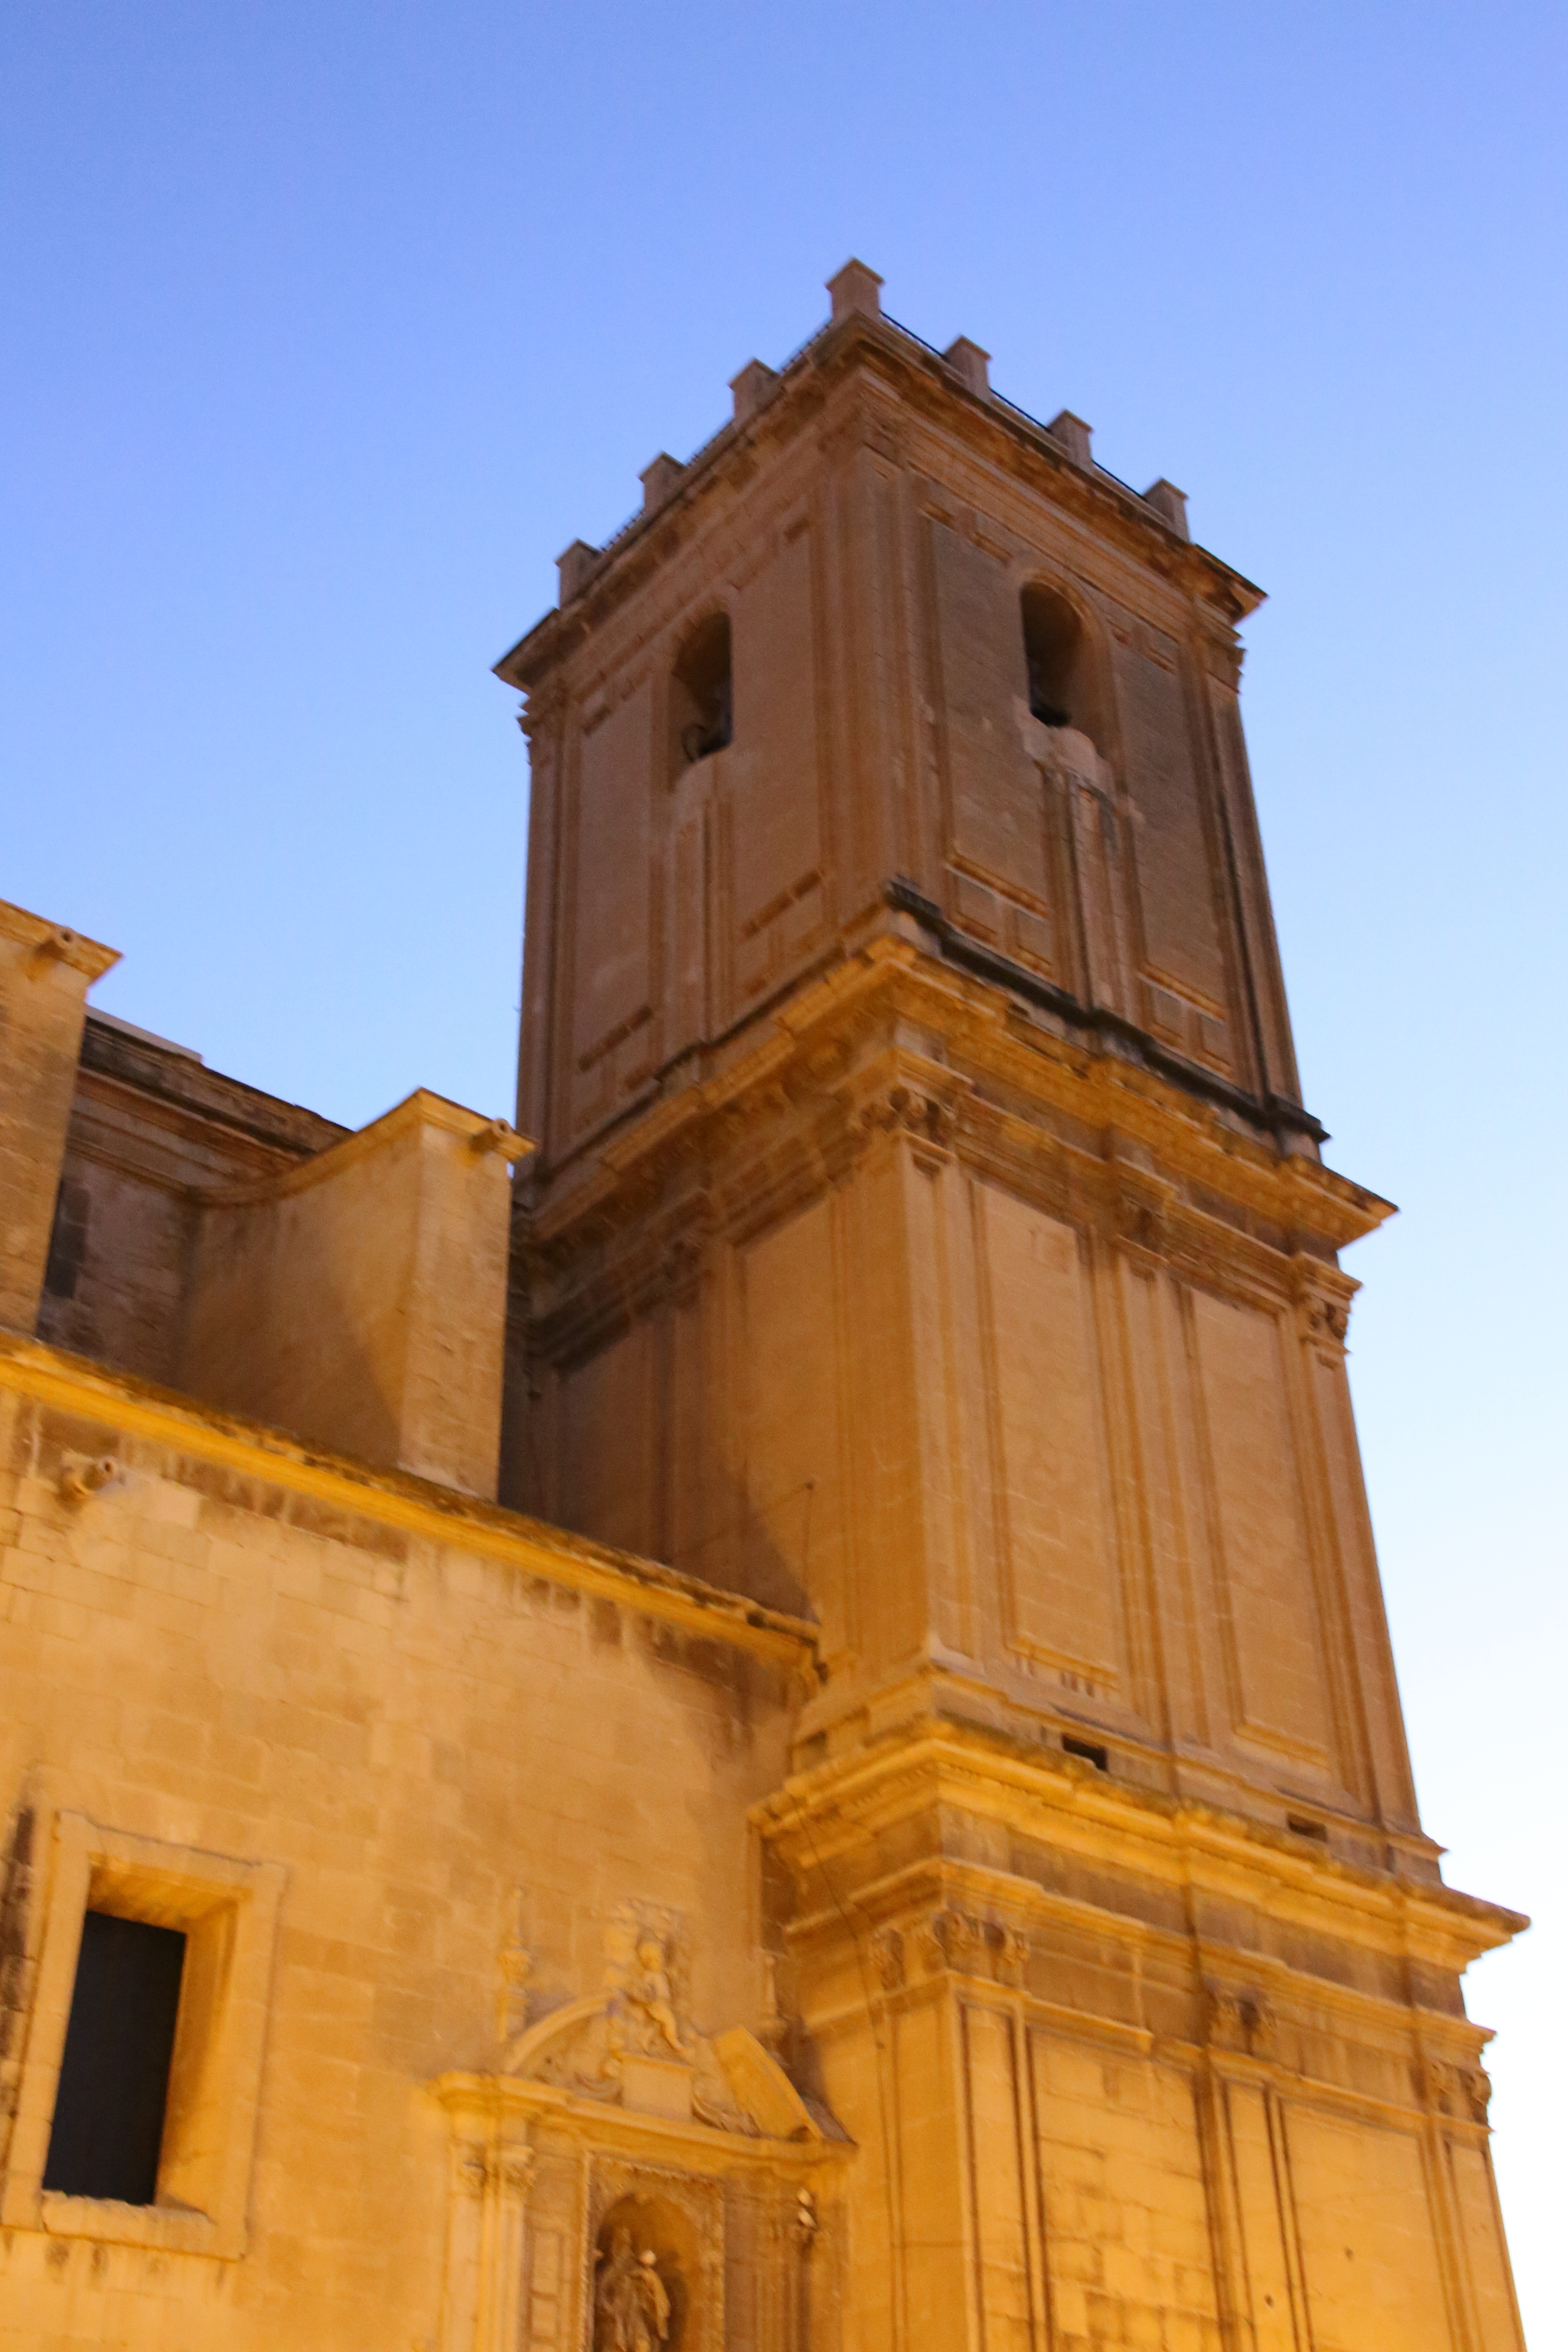
architecture, building, tower, landmark, facade, church, cathedral, place of worship, bell tower, spain, temple, spire, steeple, basilica, historic site, region of valencia, ancient history